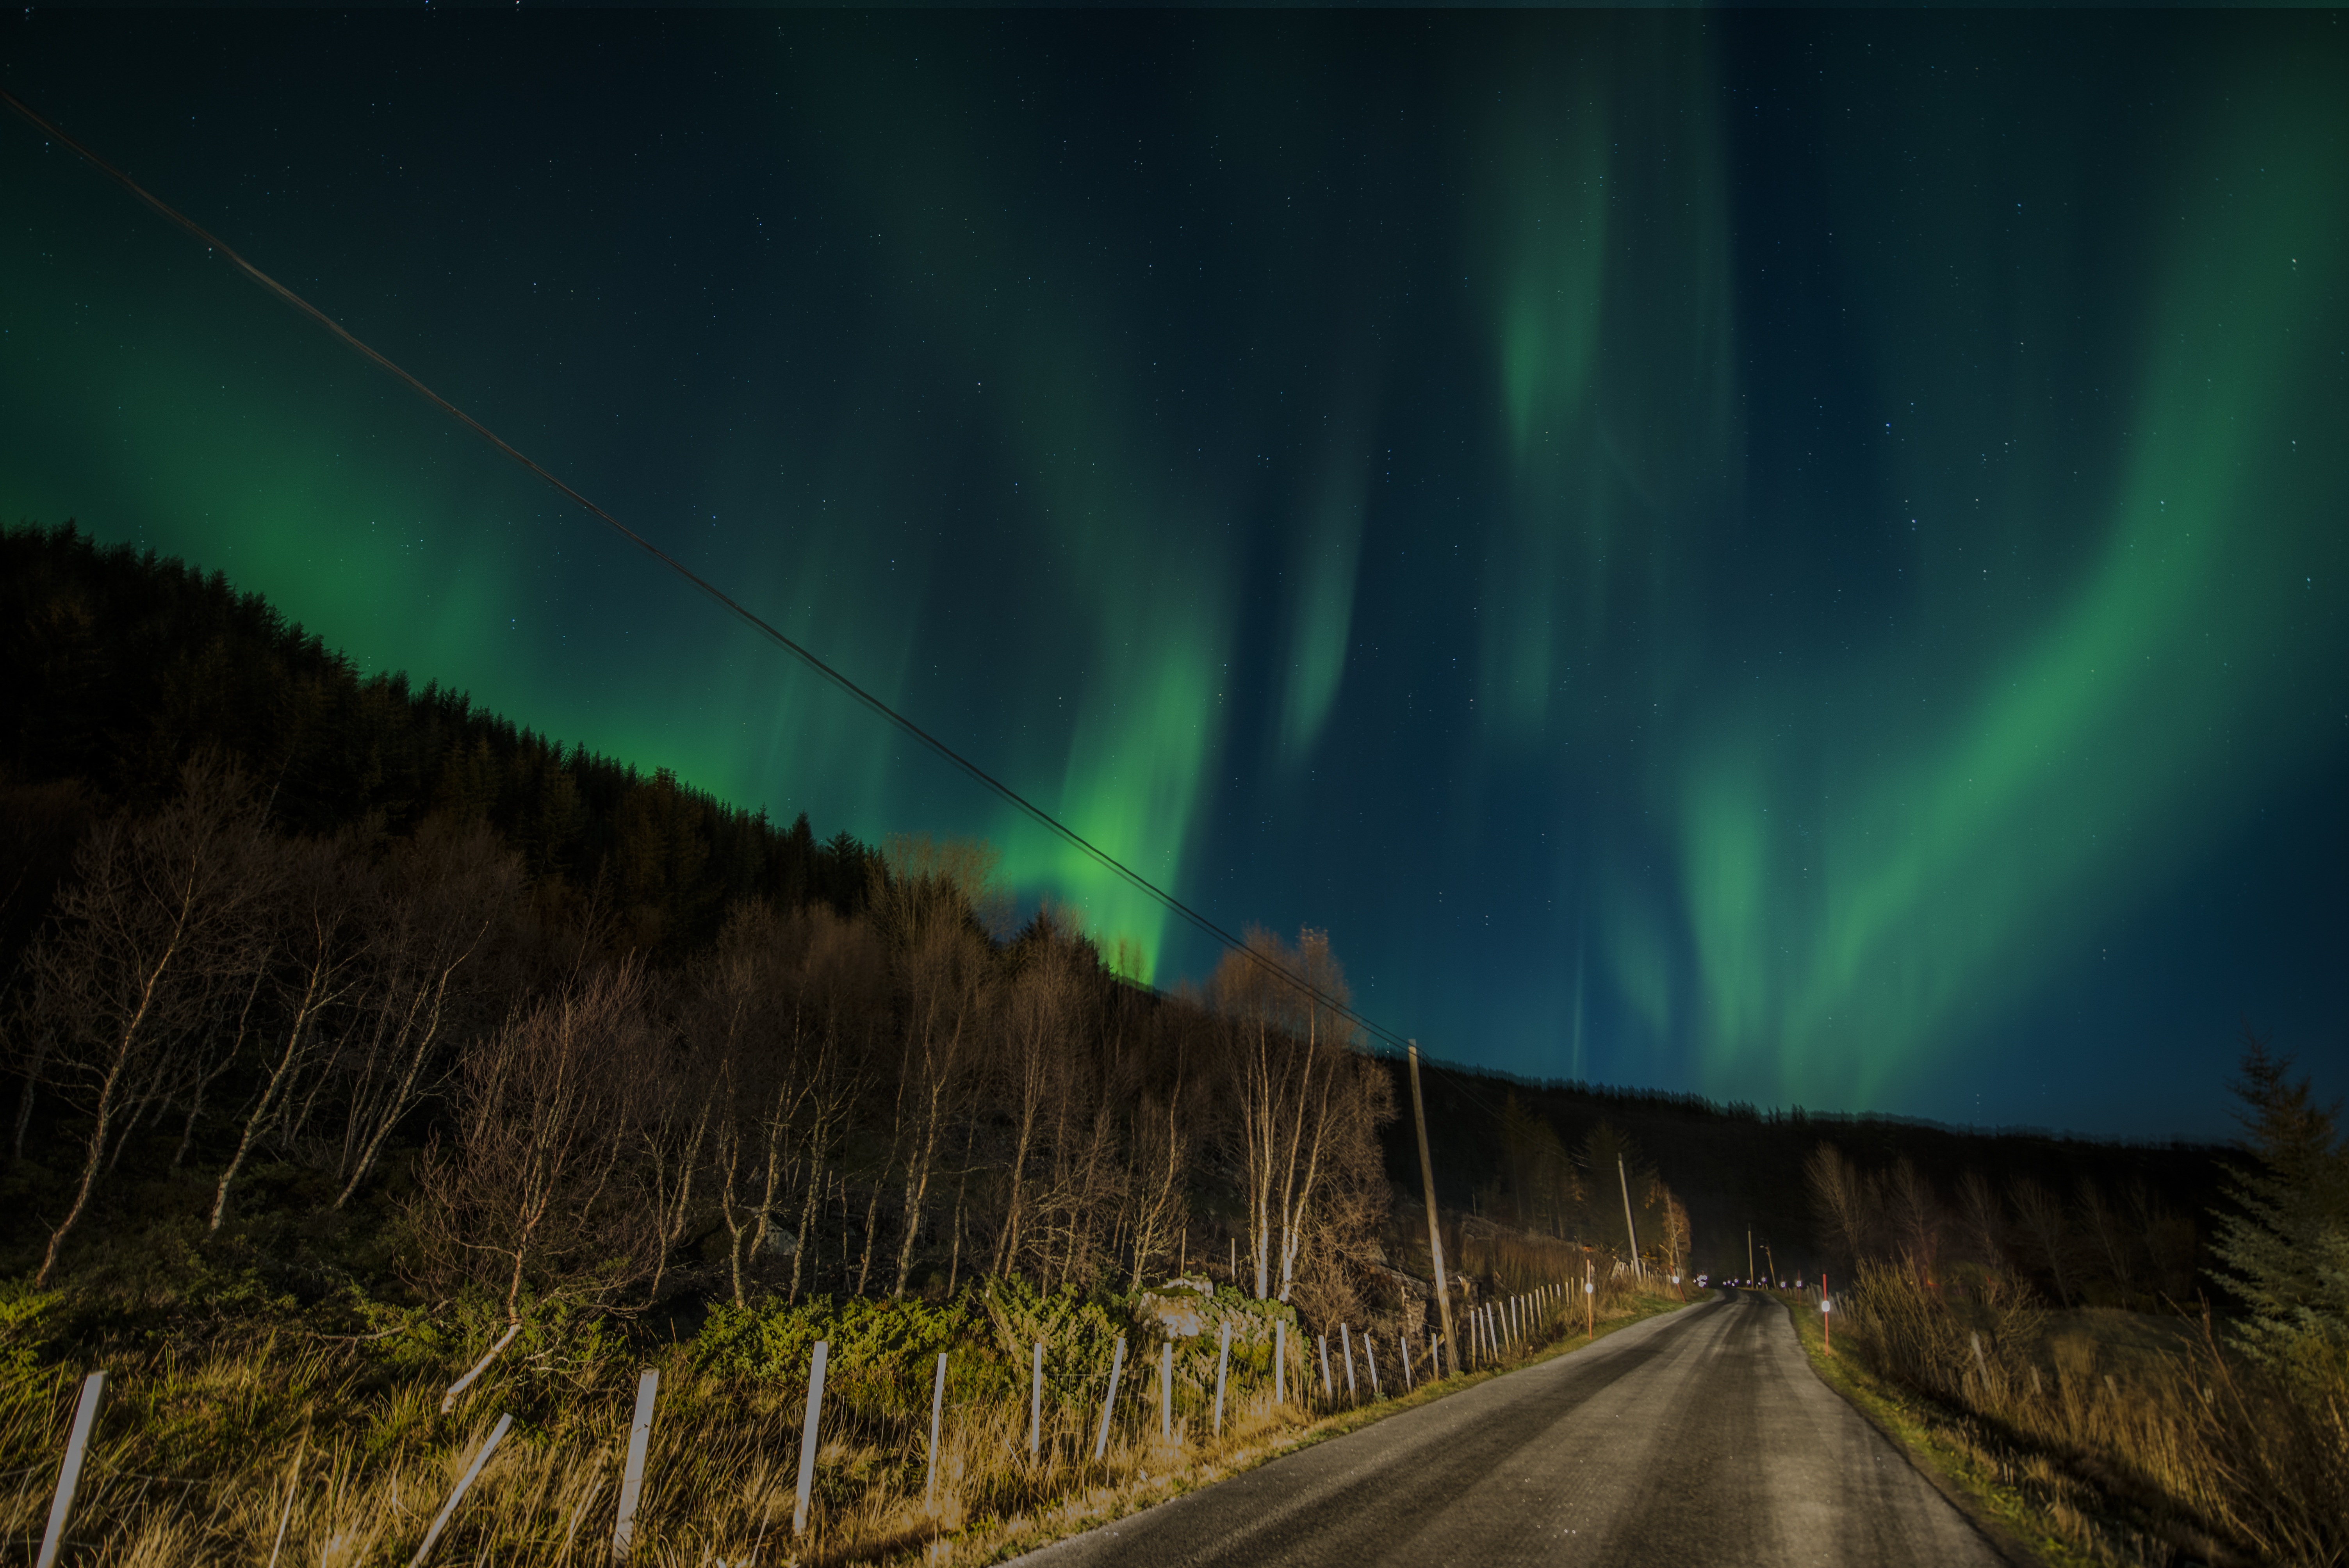
light, sky, night, atmosphere, green, blue, aurora, aurora borealis, norway, lofoten